Sweden at the UEFA Women's Championship

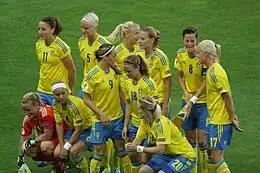
Sweden in the UEFA Women's Euro 2013.

Sweden have participated ten times at the UEFA Women's Championship: in 2009, in 2017. They won the tournament in 1984.